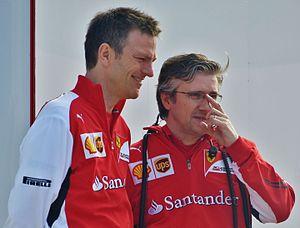
Pat Fry, né le 17 mars 1964 à Shepperton, est un ingénieur de Formule 1. Il est l'ancien directeur technique de McLaren Racing et de la Scuderia Ferrari et rejoint Renault F1 Team à partir de 2020. De nationalité britannique, il a été directeur technique adjoint sous Aldo Costa jusqu'à ce que le poste soit éliminé par restructuration organisationnelle.
James Allison, né à Louth dans le Lincolnshire en Angleterre, le 22 février 1968, est un concepteur, ingénieur automobile. Il est le fils de John Allison, ancien officier de la RAF.